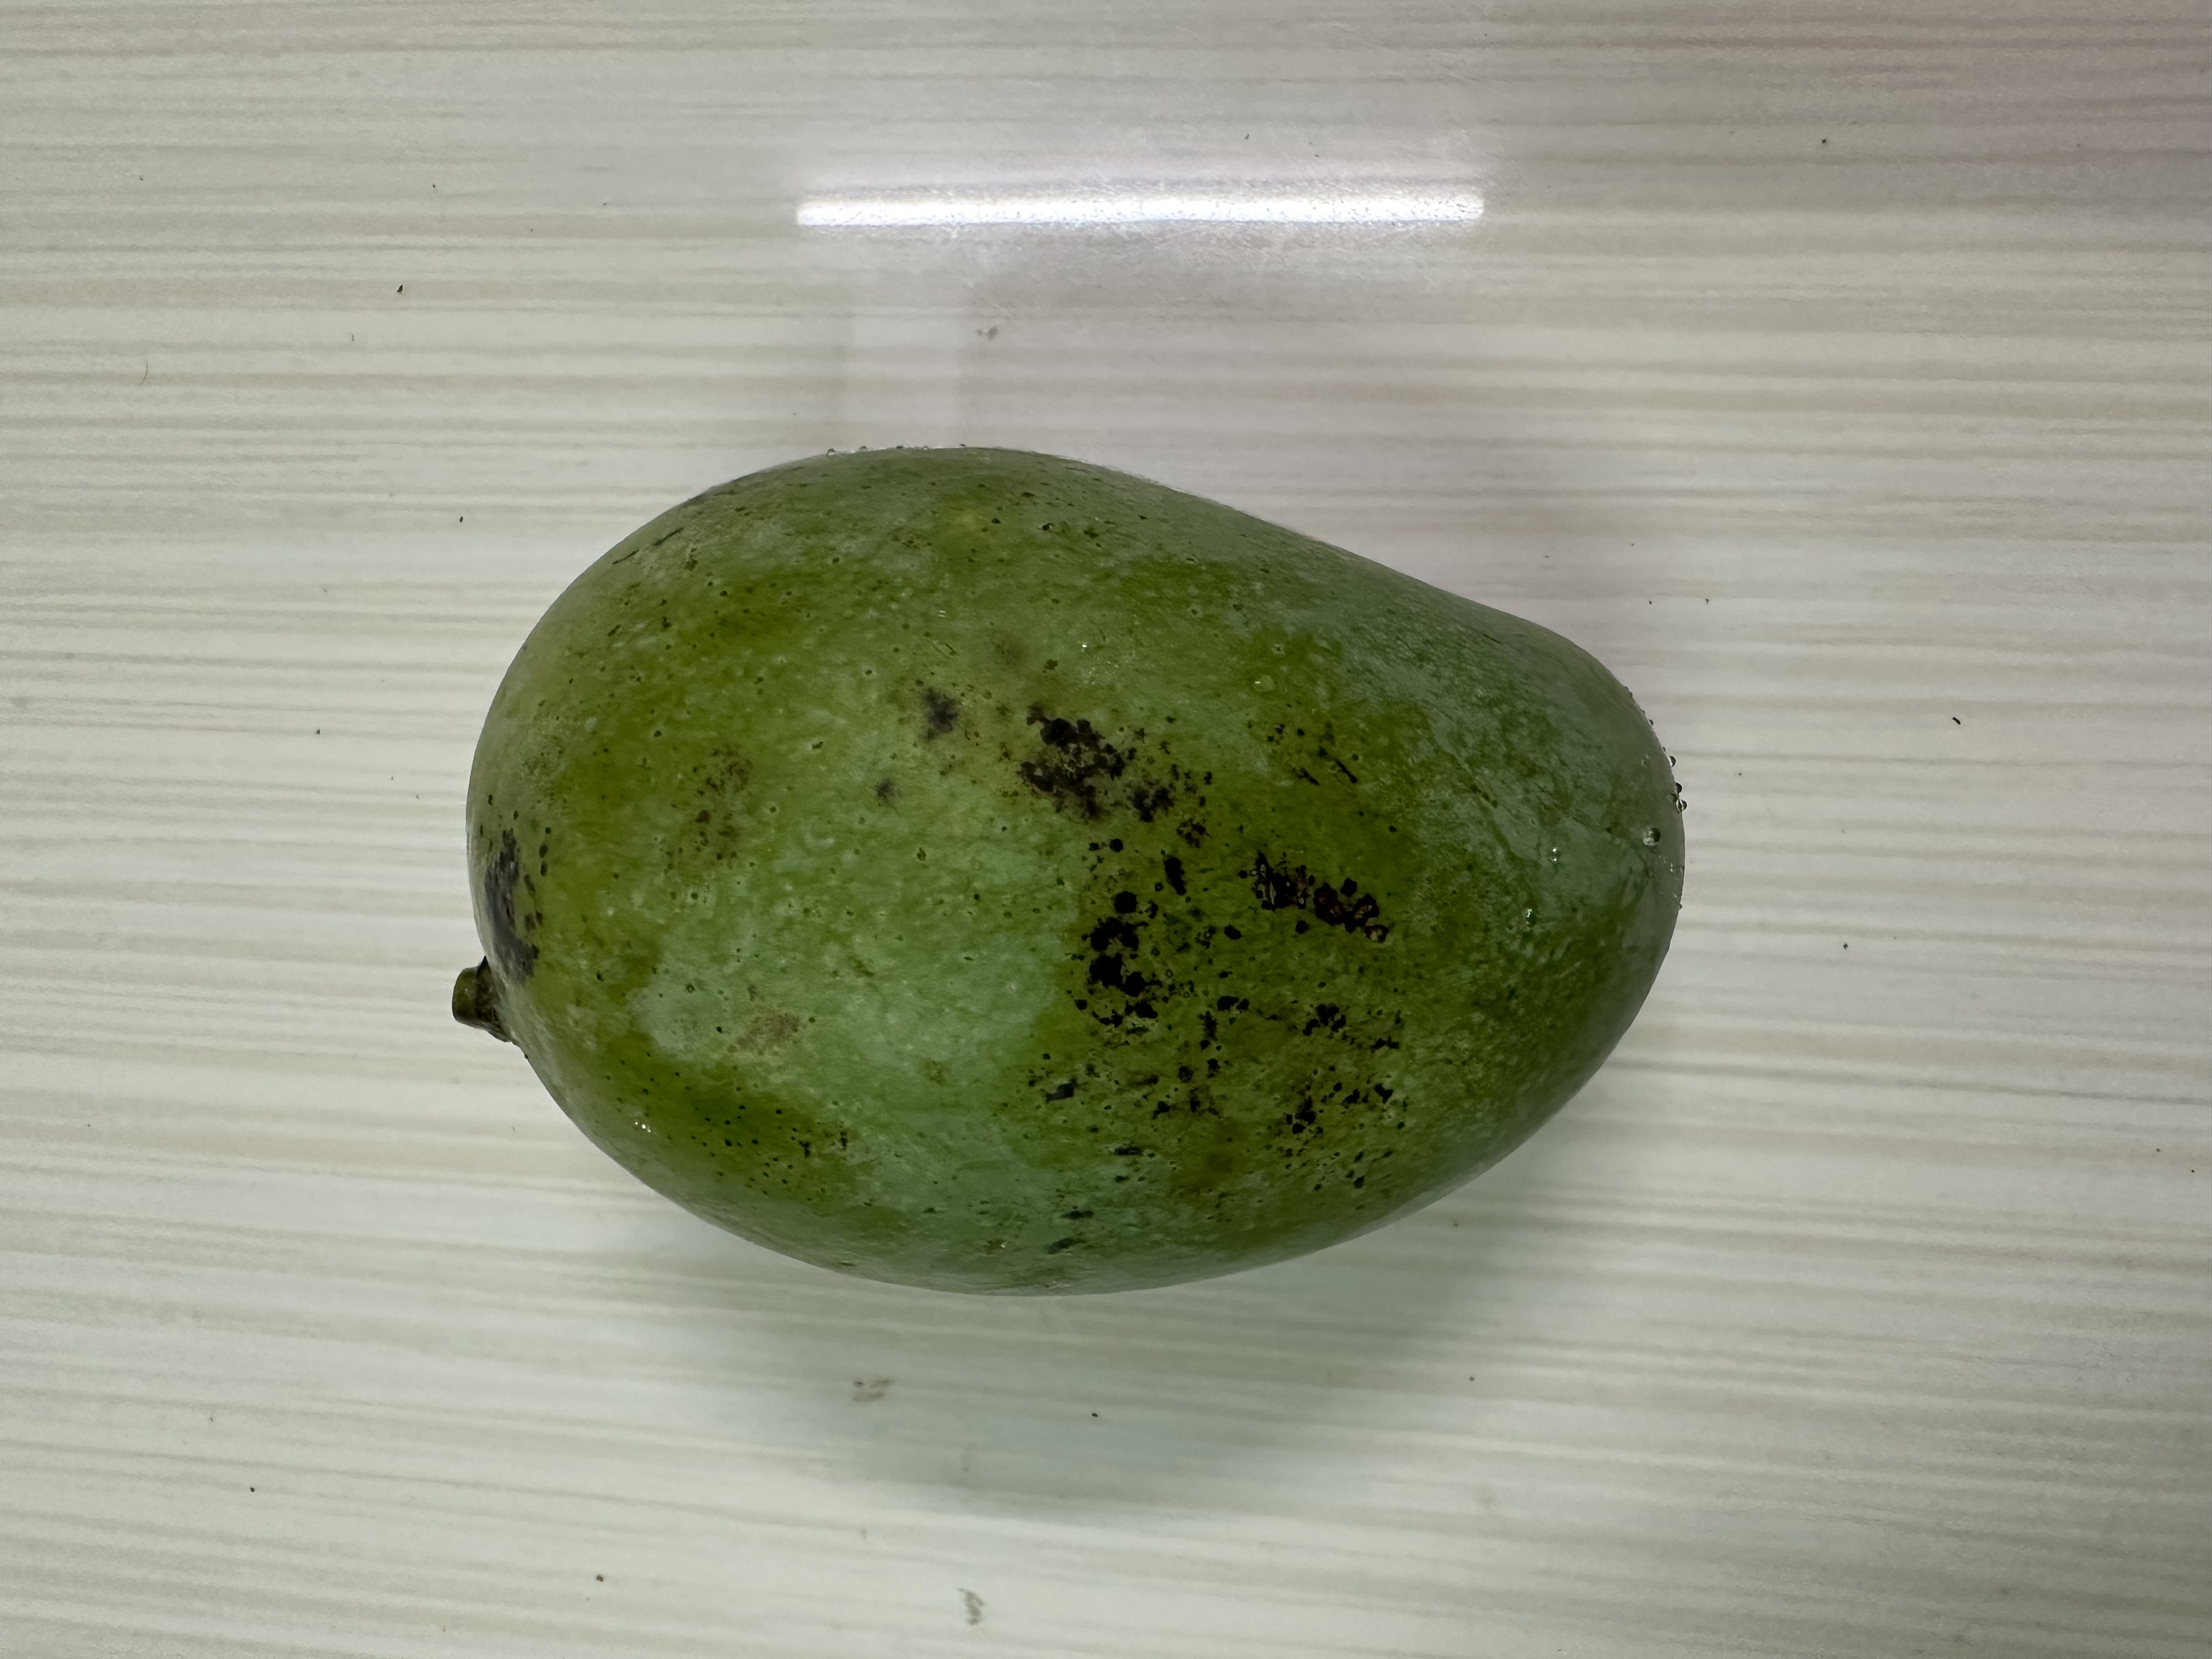
Mango variety: Amrapali